Partnair

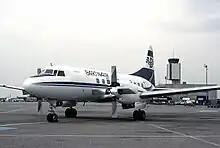
Partnair Convair CV-580 at EuroAirport Basel–Mulhouse–Freiburg in 1987

After five months, Partnair had lost 1.2 million kroner on the route. In average, they were selling three to four tickets per flight to Stavanger, and one to Oslo. From March 1986, the leg from Notodden to Oslo was dropped and the service to Stavanger reduced. However, the route proved unprofitable and was eventually terminated later the same month.